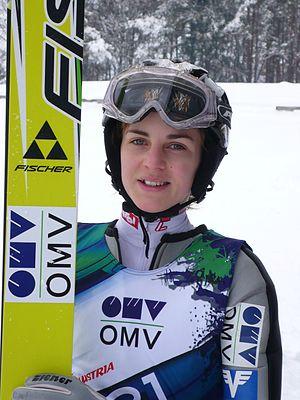
Cornelia Roider, à la Coupe continentale féminine de saut à ski à Villach le 12 février 2010.